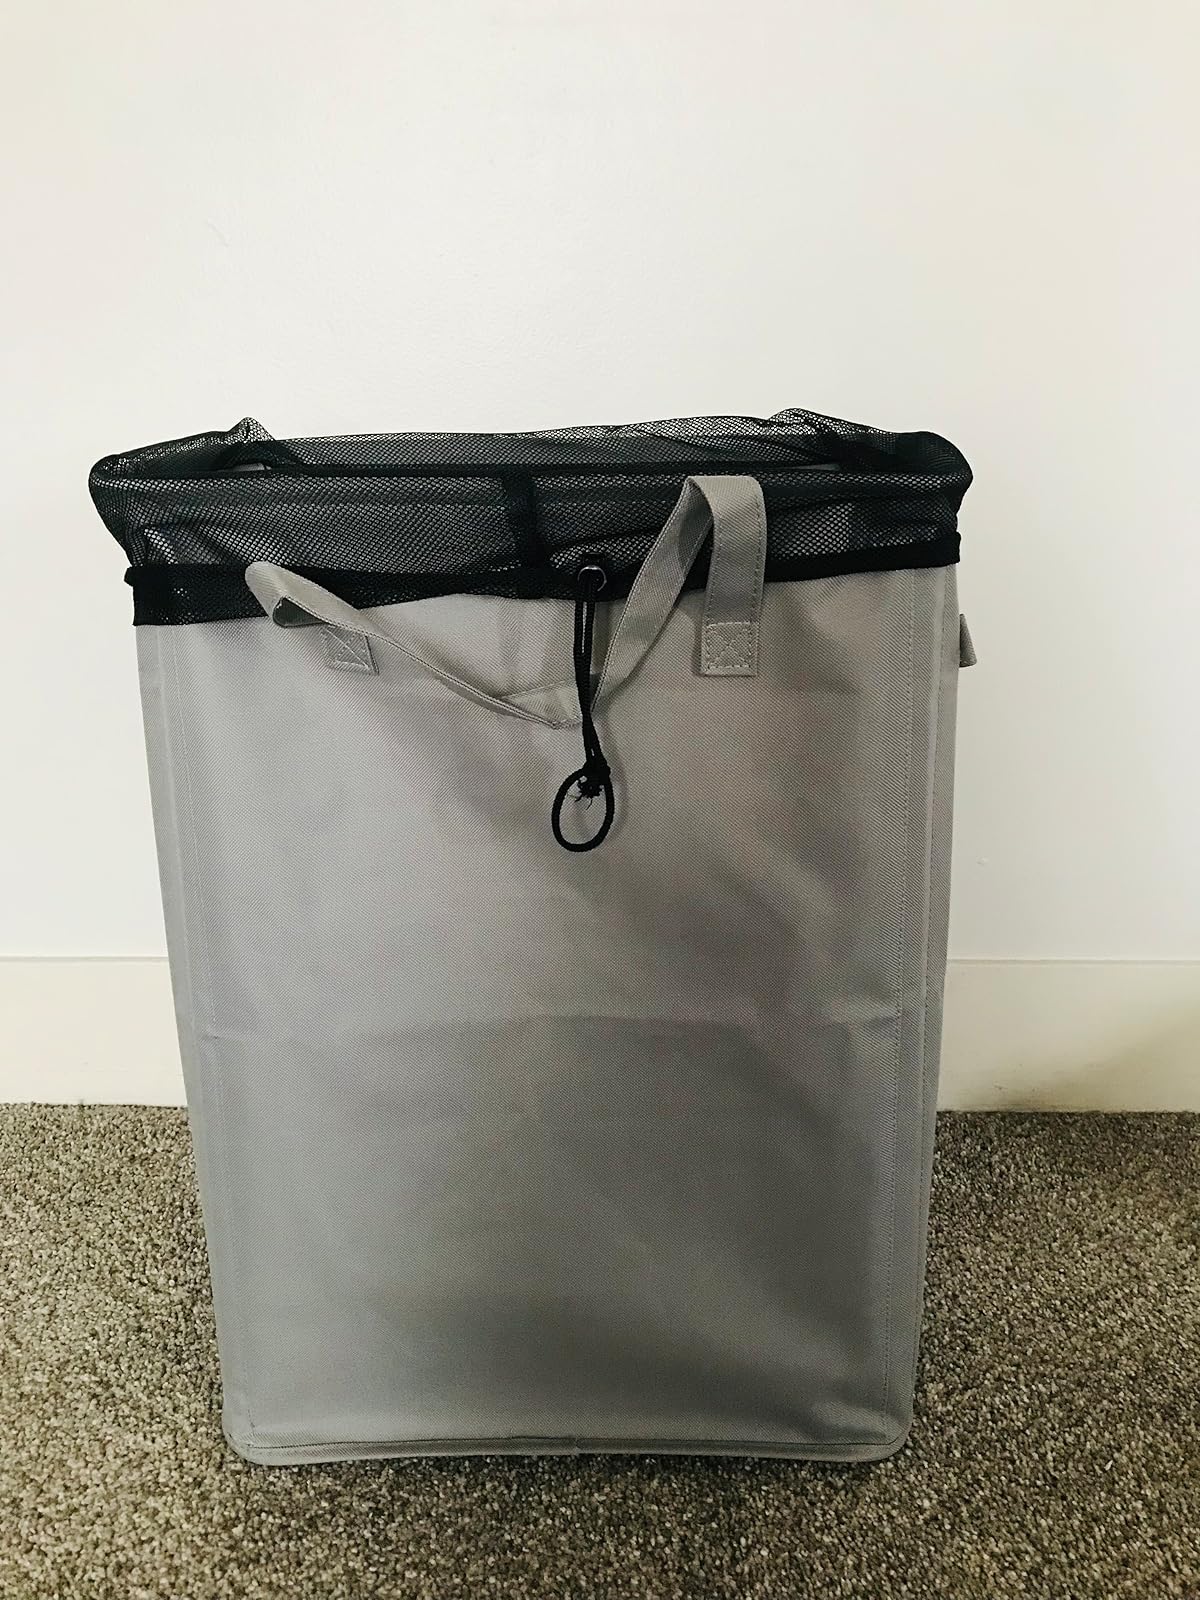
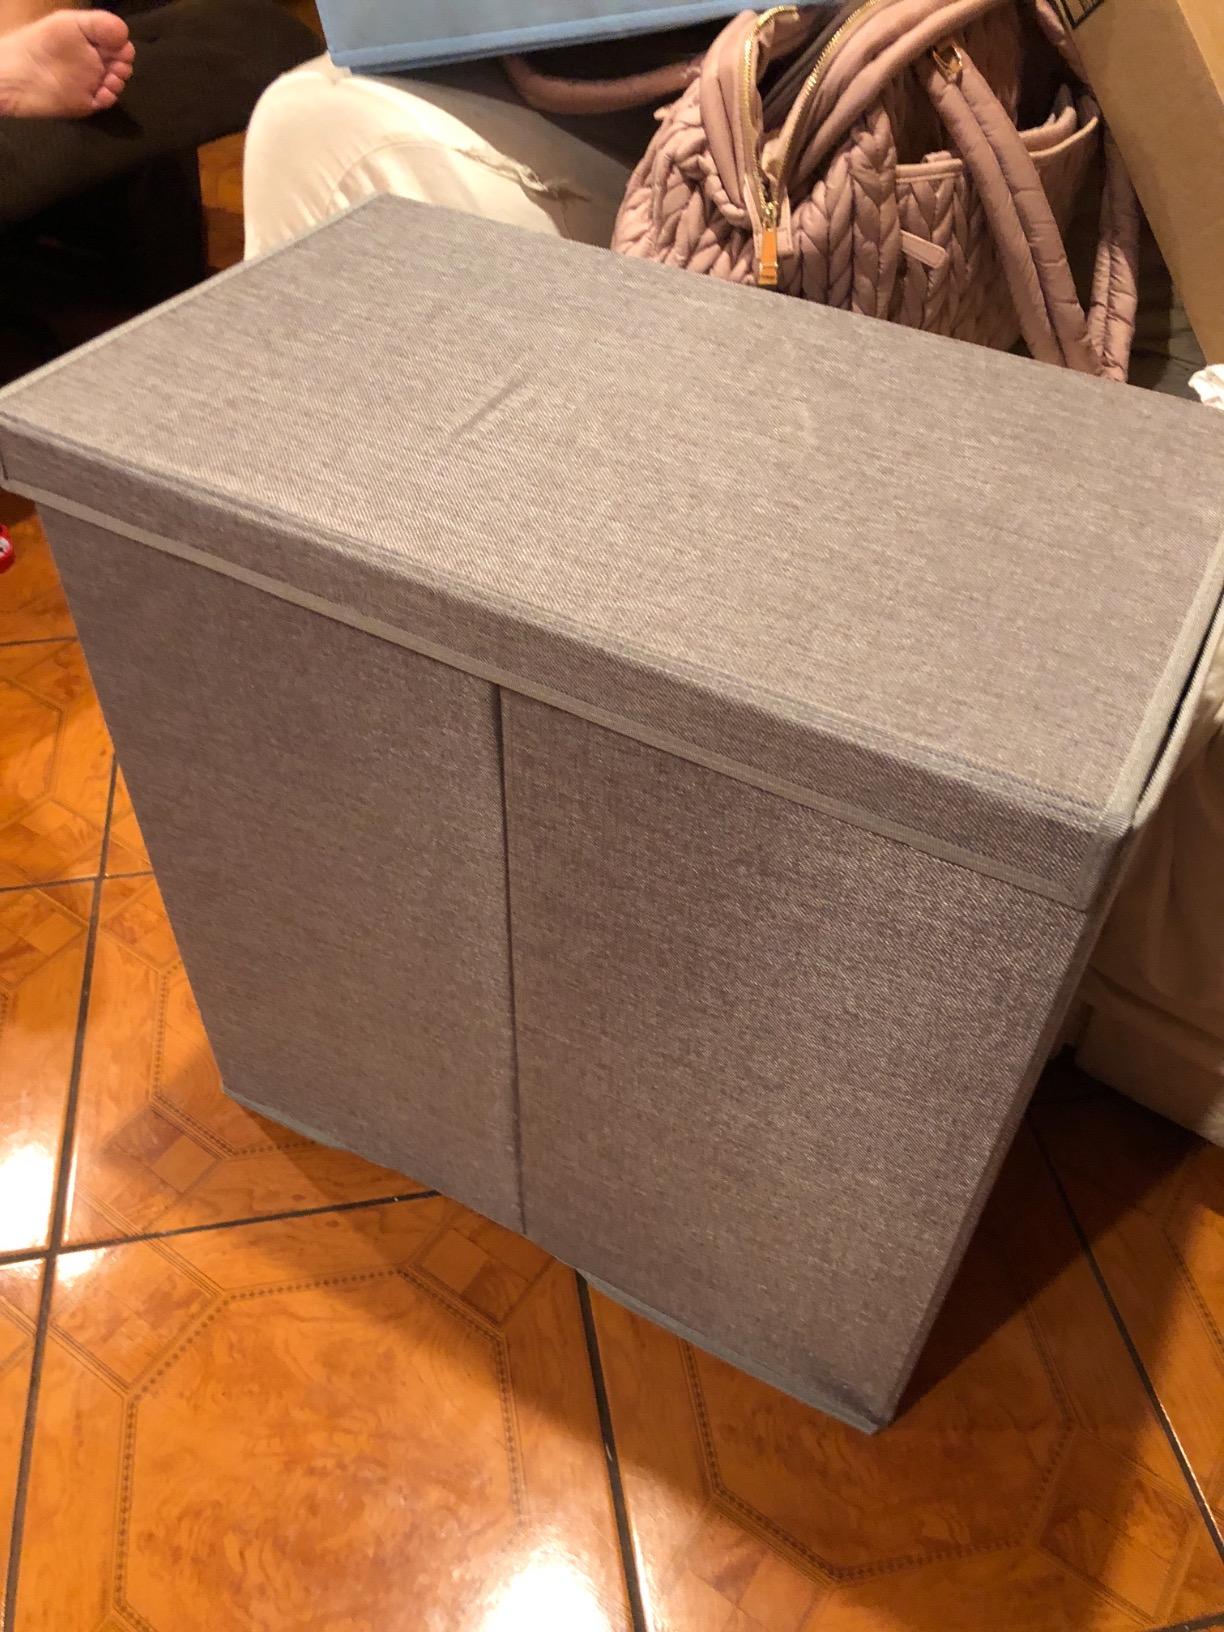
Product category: items_hamper
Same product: no